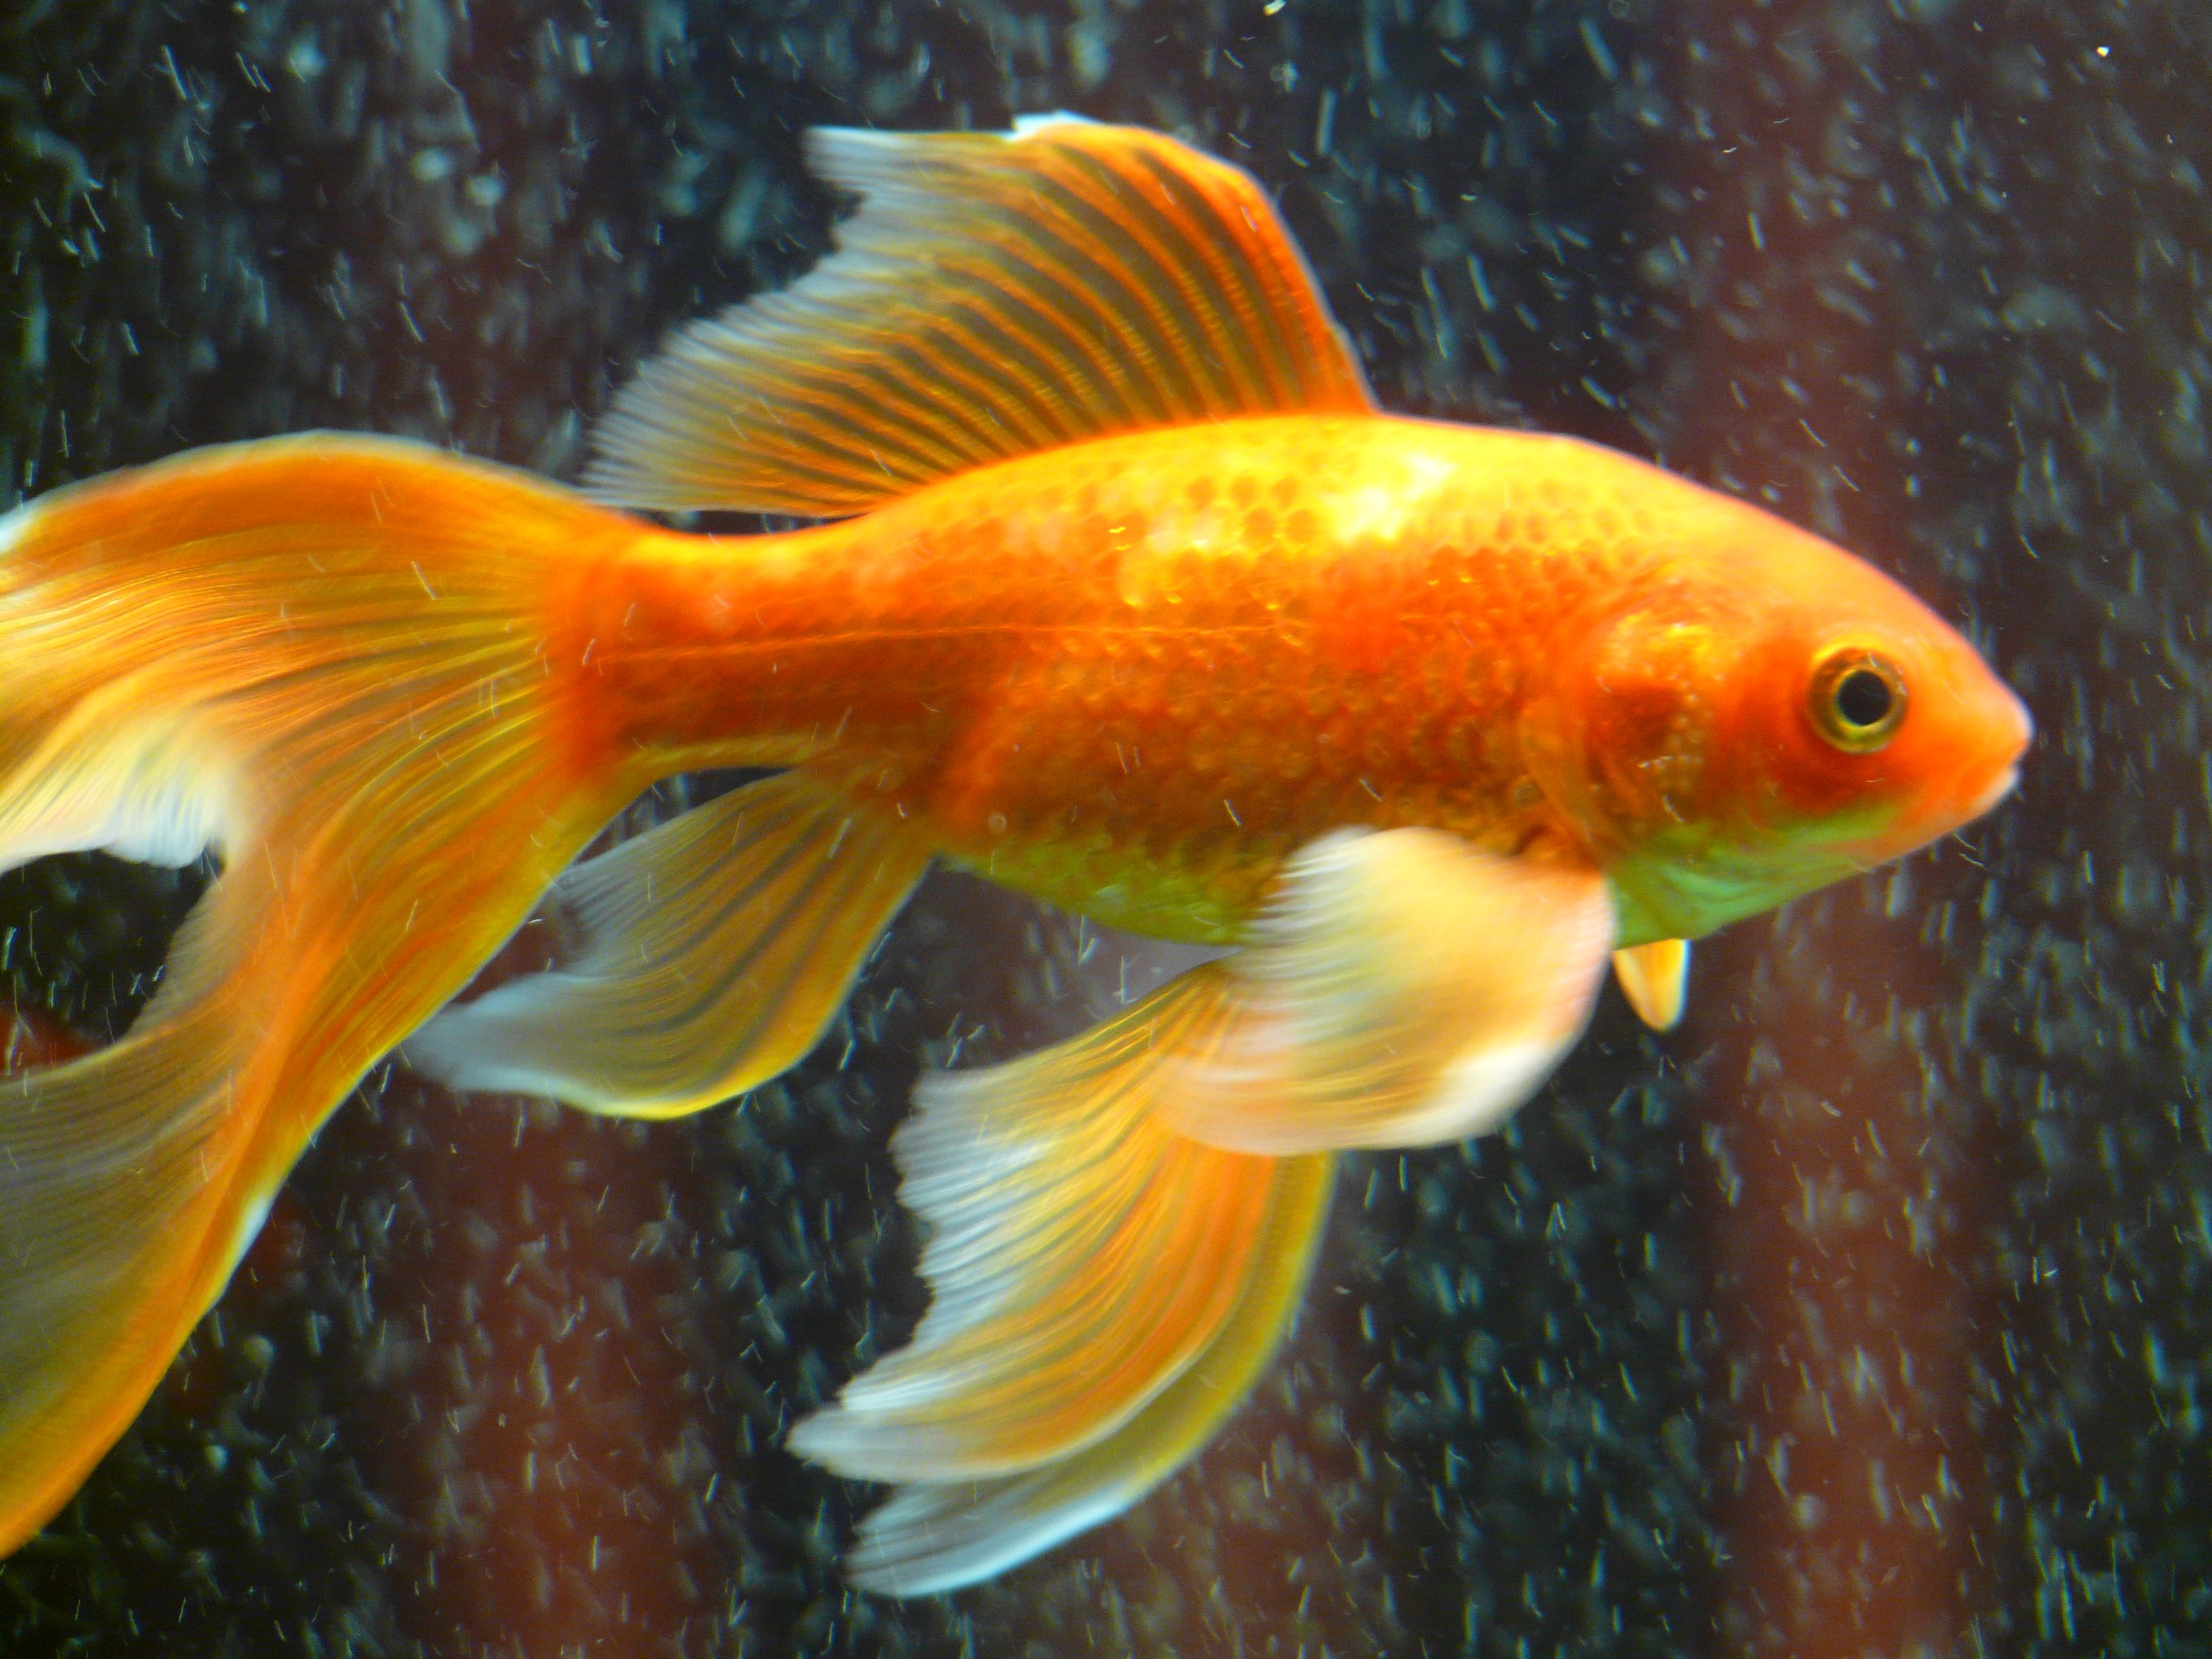
underwater, swim, red, biology, yellow, fish, toy, fauna, fin, aquarium, vertebrate, goldfish, freshwater fish, cyprinidae, veiltail, marine biology, pomacentridae, karpfenfisch